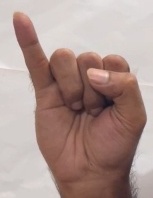
ASL sign: I